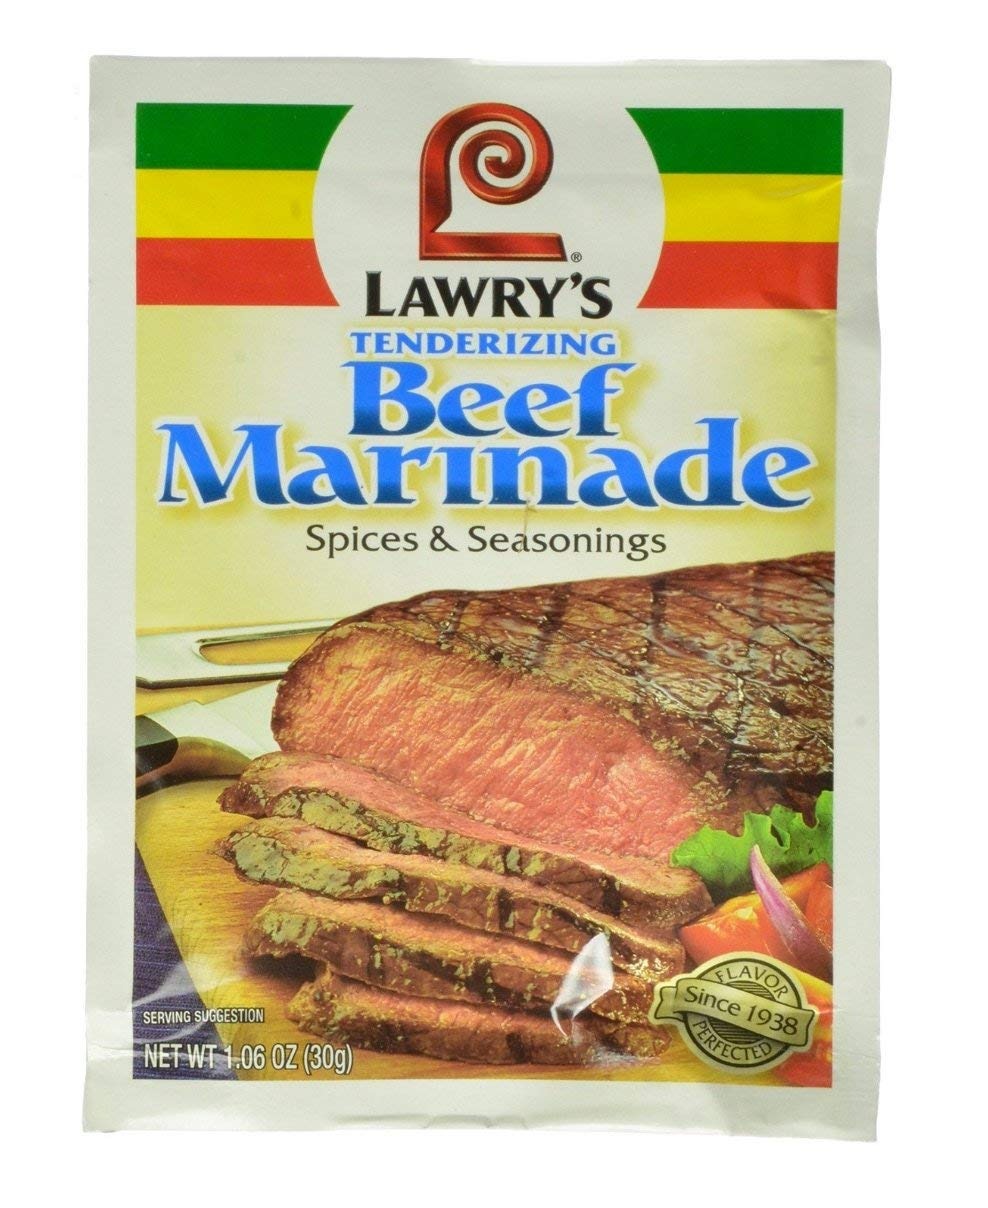
Item Name: Lawry's Tenderizing Beef Marinade Spices & Seasonings, 1.06-Ounce Packets (Pack of 24)
Value: 24.0
Unit: Count

Price: 64.56